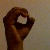
The image shows a hand gesture representing the letter 'O' in Indian Sign Language.